Cupisnique

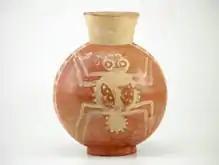
Ancient Moche people of Peru depicted spiders in their art, such as portrayed on this c. 300 AD ceramic artifact of the culture, with the spider deity shown holding a knife that often appears in depictions (Larco Museum)

There are many shared elements among motifs used in all three locations. For example, one common element is that of the spider deity. This spider motif appears to persevere from the 4,000-year-old temple of Ventarrón throughout time, to its appearance on artifacts of the Moche culture dated to c. 300 AD.